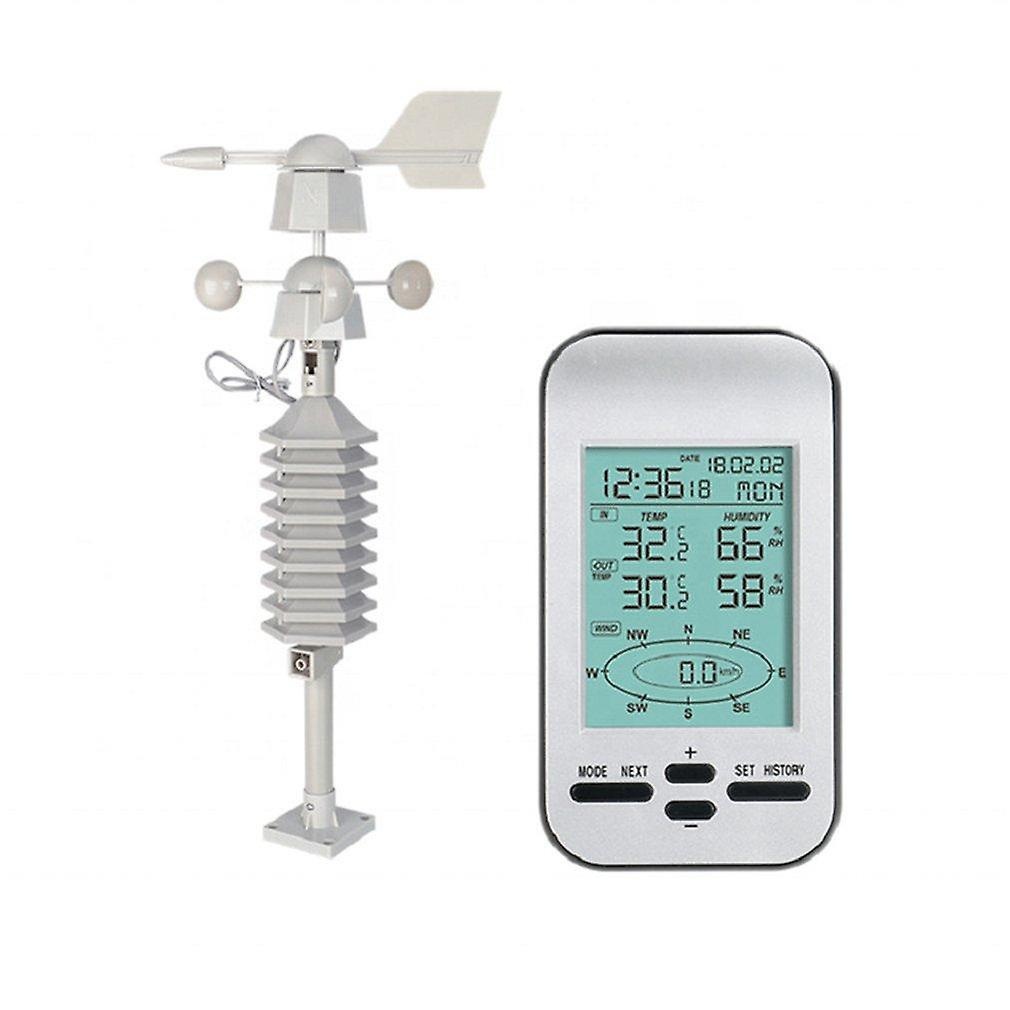
433Mhz wireless weather station clock wind speed direction sensor professional anemometer thermometer hygrometer
Features: 1.The display unit of indoor and outdoor temperature is Fahrenheit or Celsius (optional). Provide indoor and outdoor high / low temperature alarm settings. 2.High wind speed alarm setting: The user can adjust the high wind speed alarm setting in this mode. 3.Wind direction alarm setting: You can adjust the wind direction setting in this mode. 4.Wireless 433 MHz reception. Available distance: 328 ft (open area). When receiving RF, press any key to exit. 5.Time zone and time alert settings. The time zone can be set from 12 to + 12 (user setting). Description: 1.Professional wireless anemometer. 2.433MHz and transmission range up to 100m. Specifications: Material: Plastic Color: White-Grey Size：66*120*22 mm Weight(KG)：0.42 KG Indoor temperature：0 ℃~60℃ Outdoor temperature：-40° C ~60 ° C Temperature accuracy：±1.0℃ Humidity:20%~99% Wind speed range:0~50m/s Package Included: 1 set x Digital hygrometer and thermometer（1 Receiver+1 Transmitter) Notes: 1. Due to the difference between different monitors, the picture may not reflect the actual color of the item. We guarantee the style is the same as shown in the pictures. 2. Please allow slight dimension difference due to different manual measurement.
Brand: HCSC
Category: Hardware > Tools > Measuring Tools & Sensors > Weather Forecasters & Stations